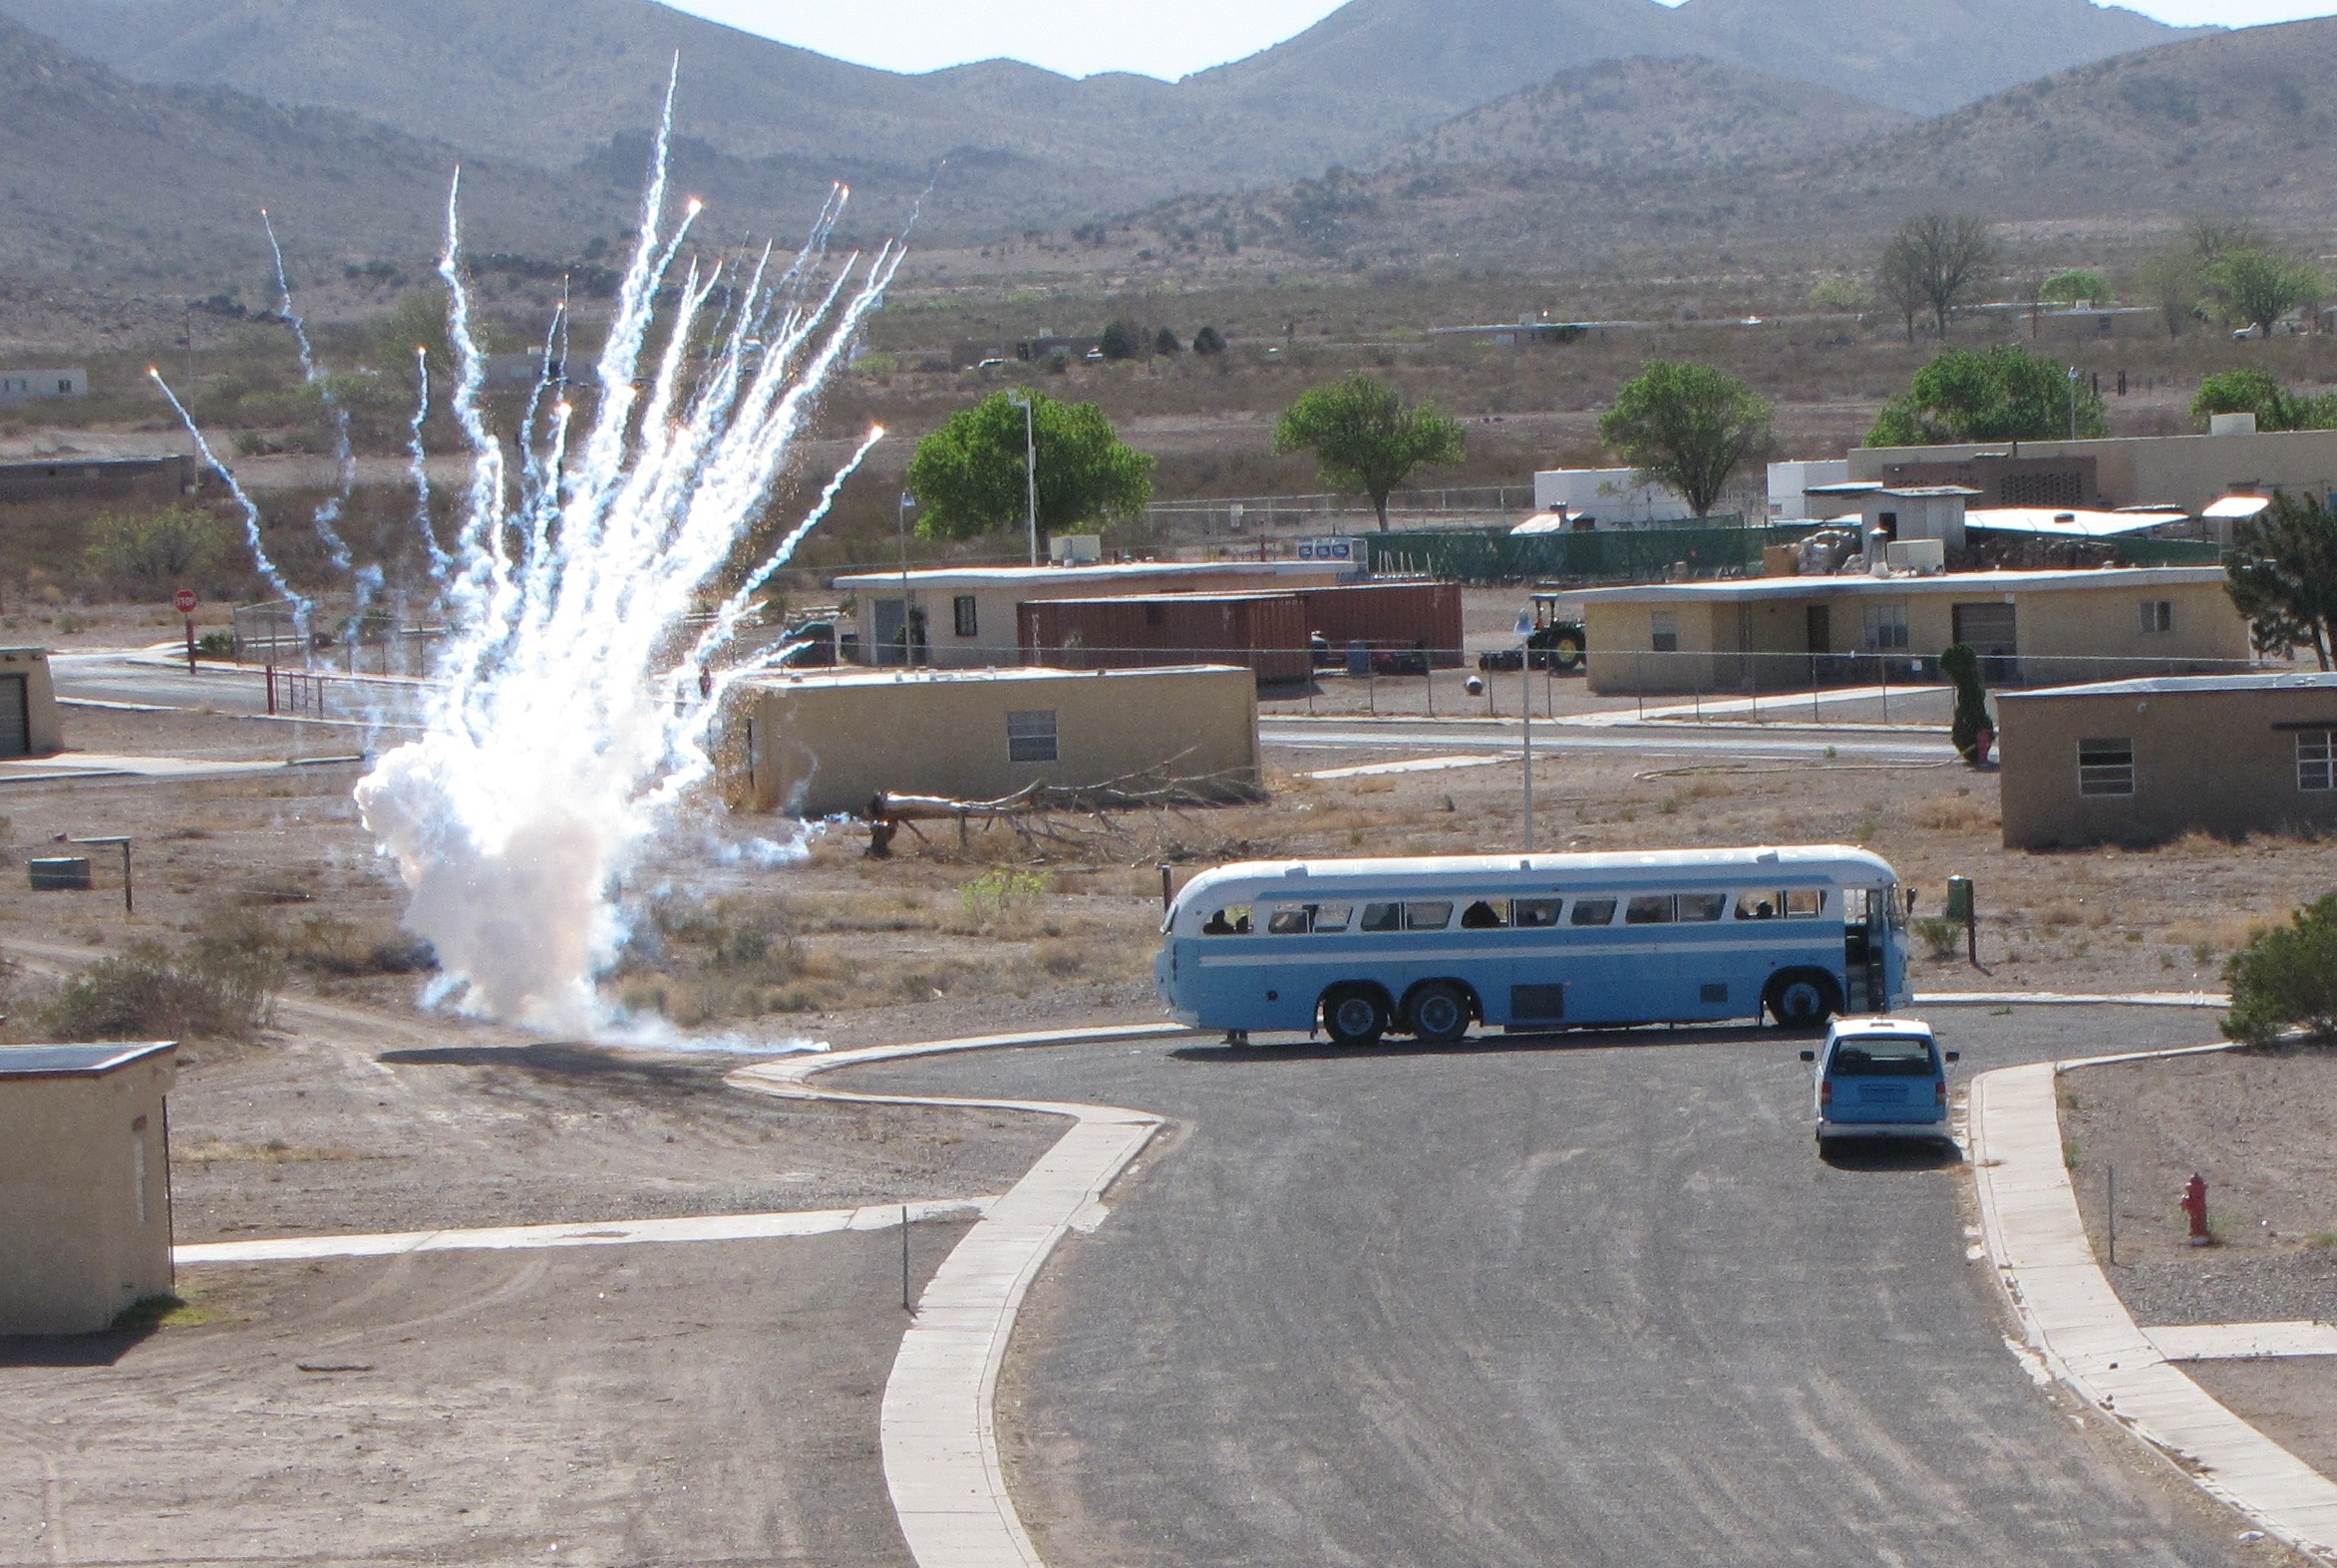
road, highway, transport, vehicle, infrastructure